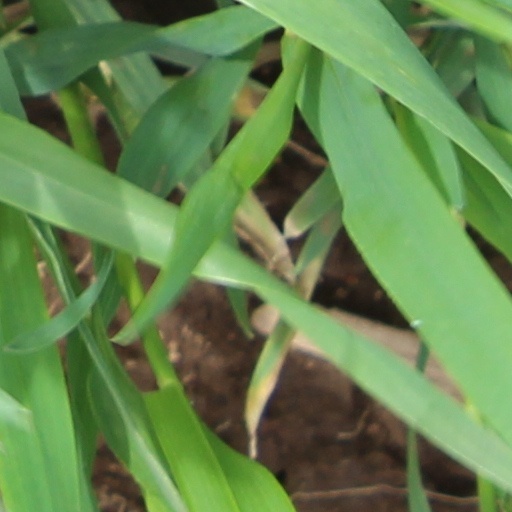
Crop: wheat